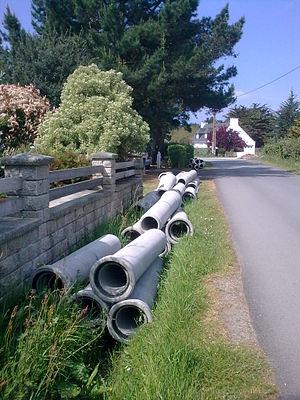
Buses en ciment sur un chantier de travaux publics
Un ponceau ou buse est un conduit rigide de gros calibre servant à l'écoulement d'un fluide. La buse est constituée d'un ou de plusieurs éléments en ciment, béton, céramique ou fonte.